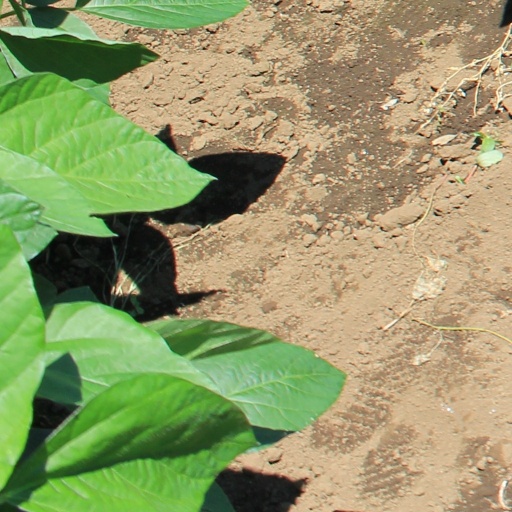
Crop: soybean